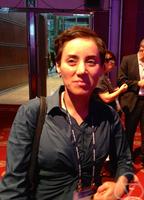
แมร์แยม มีร์ซอฆอนี

| name = แมร์แยม มีร์ซอฆอนี
| image = Maryam Mirzakhani in Seoul 2014.jpg
| caption = มีร์ซอฆอนีขณะเข้ารับรางวัลเหรียญฟีลดส์ที่กรุงโซลใน ค.ศ. 2014
| birth_place = เตหะราน ราชวงศ์ปาห์ลาวี|จักรวรรดิอิหร่าน
| death_place = สแตนฟอร์ด รัฐแคลิฟอร์เนีย สหรัฐอเมริกา
| nationality = ชาวเปอร์เซีย|อิหร่าน
| field = คณิตศาสตร์
แมร์แยม มีร์ซอฆอนี (; ) เป็นนักคณิตศาสตร์ชาวเปอร์เซีย|ชาวอิหร่าน และศาสตราจารย์ด้านคณิตศาสตร์ประจำมหาวิทยาลัยสแตนฟอร์ด เธอเป็นผู้หญิงคนแรกและชาวอิหร่านคนแรกที่ได้รับรางวัลเหรียญฟีลดส์
== วัยเด็กและการศึกษา ==
เธอเคยเข้าแข่งขันคณิตศาสตร์โอลิมปิกระหว่างประเทศสองครั้ง ได้แก่ พ.ศ. 2537 ที่ฮ่องกงของบริเตน|ฮ่องกงและ พ.ศ. 2538 ที่นครโตรอนโต ประเทศแคนาดา และได้รับรางวัลเหรียญทองทั้งสองครั้ง โดยในครั้งแรกที่ฮ่องกงเธอทำคะแนนได้ 41 คะแนนจาก 42 คะแนน ส่วนครั้งที่สองที่แคนาดาเธอได้คะแนนเต็ม
พ.ศ. 2542 มีร์ซอฆอนีจบการศึกษาวิทยาศาสตรบัณฑิตสาขาคณิตศาสตร์จากมหาวิทยาลัยเทคโนโลยีแชรีฟ (Sharif University of Technology) และเดินทางไปศึกษาต่อที่สหรัฐอเมริกาจนจบปริญญาเอกจากมหาวิทยาลัยฮาร์วาร์ดใน พ.ศ. 2547 โดยมีที่ปรึกษาได้แก่เคอร์ทิส ที. แมกมัลเลนซึ่งเคยได้รับเหรียญฟีลดส์ใน พ.ศ. 2541 ขณะศึกษาที่ฮาร์วาร์ดเธอเป็นที่รู้จักว่าเป็นคนที่มุ่งมั่นและไม่หยุดตั้งคำถาม แม้ว่าภาษาอังกฤษจะไม่ใช่ภาษาแม่ของเธอก็ตาม เธอมักจดบันทึกเป็นภาษาเปอร์เซีย
== ผลงานวิชาการ ==
เมื่อจบปริญญาเอก เธอเข้าทำงานเป็นนักวิจัยที่สถาบันคณิตศาสตร์เคลย์และดำรงตำแหน่งศาสตราจารย์ที่มหาวิทยาลัยพรินซ์ตันก่อนจะไปดำรงตำแหน่งศาสตราจารย์ที่มหาวิทยาลัยสแตนฟอร์ดใน พ.ศ. 2552
File:Four_Fields_medallists_plus_epsilon.jpg|thumb|left|นักคณิตศาสตร์ที่ได้รับรางวัลเหรียญฟีลดส์ใน พ.ศ. 2557 มีร์ซอฆอนีในภาพกำลังอุ้มลูกสาวของเธออยู่
มีร์ซอฆอนีได้รับรางวัลเหรียญฟีลดส์ใน พ.ศ. 2557 จากงานวิจัยเกี่ยวกับ:en:Riemann surface|ผิวรีมันและปริภูมิมอดุลัสของผิวรีมัน ซึ่งเธอเป็นผู้หญิงคนแรกและชาวอิหร่านคนแรกที่ได้รับรางวัลนี้
เธอนิยามตัวเองว่าเป็นนักคณิตศาสตร์ที่ "ช้า" เธอเชื่อว่าต้องทุ่มเทและตั้งใจเพื่อที่จะได้เห็นความงามของคณิตศาสตร์ ขณะที่เธอกำลังขบคิดปัญหา เธอจะวาดรูปการ์ตูนแล้วทดสมการคณิตศาสตร์ที่เธอคิดรอบตัวการ์ตูนที่เธอวาด ลูกสาวของเธอใช้คำว่า "วาดภาพ" เมื่อพูดถึงวิธีการทำงานของมีร์ซอฆอนี
== ชีวิตส่วนตัว ==
มีร์ซอฆอนีสมรสกับยัน ว็อนดราก นักวิทยาการคอมพิวเตอร์เชิงทฤษฎีและนักวิทยาศาสตร์ประยุกต์ชาวเช็ก และมีลูกสาวหนึ่งคนได้แก่อานาฮิตา "A Tenacious Explorer of Abstract Surfaces", simonsfoundation.org.
== การเสียชีวิต ==
พ.ศ. 2556 แพทย์ได้ตรวจพบว่าเธอเป็นโรคมะเร็งเต้านม ก่อนจะลุกลามไปยังกระดูกและตับในอีก 3 ปีถัดมา และเสียชีวิตในวันที่ 14 กรกฎาคม พ.ศ. 2560 ด้วยวัย 40 ปี
ประธานาธิบดีแฮแซน โรว์ฮอนีแห่งสาธารณรัฐอิสลามอิหร่านได้กล่าวสดุดีและไว้อาลัย โดยมีใจความว่ามีร์ซอฆอนีเป็นนักคณิตศาสตร์ที่ยอดเยี่ยม เป็นผู้ที่ทำให้ชื่อเสียงของอิหร่านในวงการวิชาการเป็นที่รู้จัก และเป็นผู้นำทางให้ผู้หญิงชาวอิหร่านกล้าและมุ่งมั่นที่จะแสดงความสามารถของตนในเวทีสากล
== อ้างอิง ==
หมวดหมู่:นักคณิตศาสตร์หญิง
หมวดหมู่:นักคณิตศาสตร์ชาวอิหร่าน
หมวดหมู่:บุคคลจากเตหะราน
หมวดหมู่:บุคคลจากมหาวิทยาลัยพรินซ์ตัน
หมวดหมู่:บุคคลจากมหาวิทยาลัยฮาร์วาร์ด
หมวดหมู่:บุคคลจากมหาวิทยาลัยสแตนฟอร์ด
หมวดหมู่:เสียชีวิตจากมะเร็งเต้านม